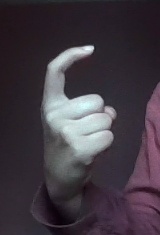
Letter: ra